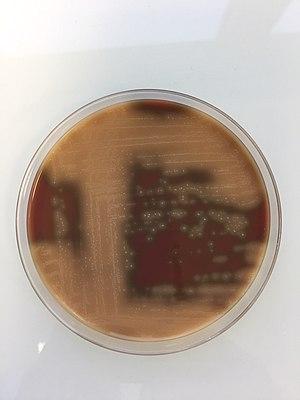
colonies de la bactérie Streptococcus pneumoniae sur gélose Chocolat + polyvitex
Streptococcus pneumoniae est une espèce de bactérie du genre Streptococcus. C'est un important agent pathogène chez l'humain. Il est notamment responsable de nombreuses co-infections : il a, par exemple, aggravé la mortalité lors de la pandémie de grippe espagnole.